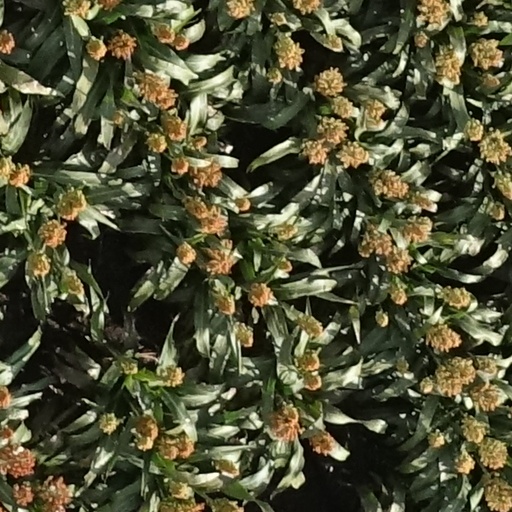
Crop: sorghum